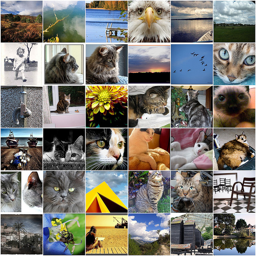
Pictures of cats out number pictures of many other items such as a chair and an eagle
A series of photographs depicting a bunch of different scenes.
A collage of mostly cat pictures and nature scenes.
Various photographs of cats, children, birds and nature.
A collage of many different pictures the majority of them being cats.